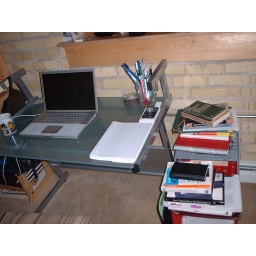
Same office desk, but with book stack detal and workflow detail (books to paper to laptop, often). Scratch paper underneath books.